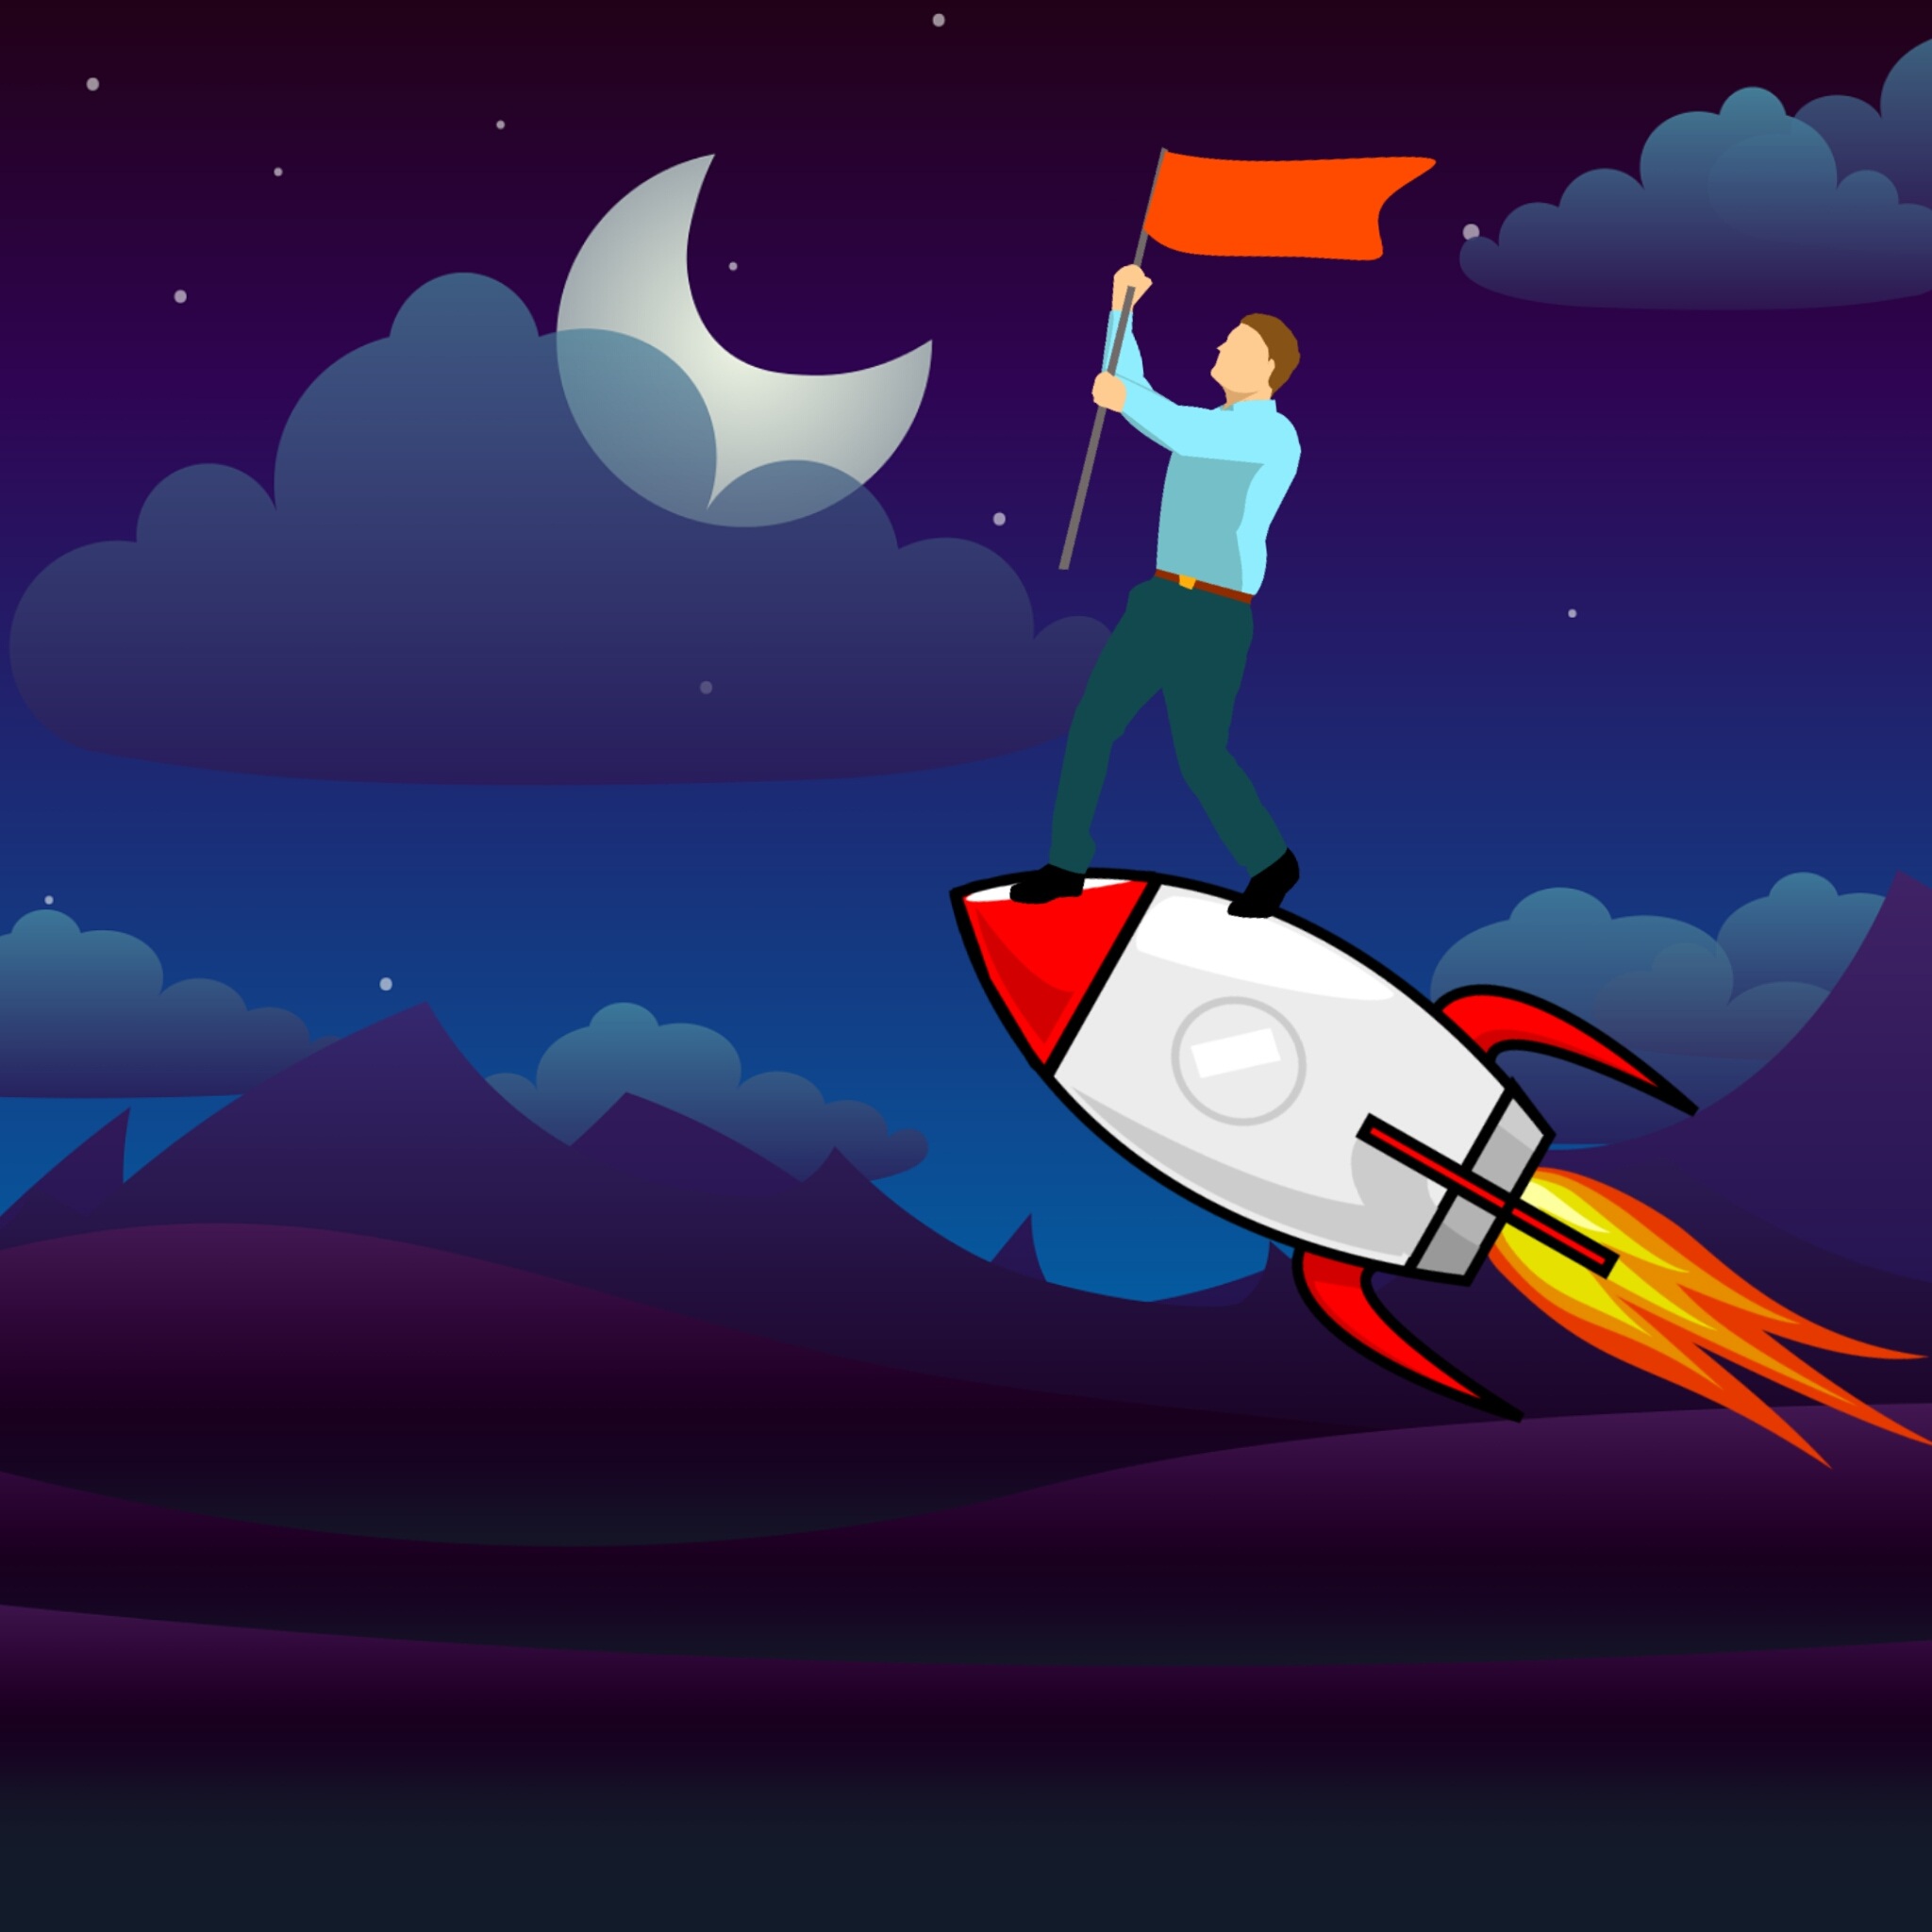
entrepreneur, business, rocket, start up, career, man, career ladder, rise, social, top, abyss, development, success, curriculum vitae, way of life, boom, come out, ascent, progress, come forward, be there, existence, lifestyle, statistics, chart, graphic, bar, symbol, stock exchange, trading floor, forex, finance, financial crisis, financial world, company, businessmen, e commerce, profit, capital, economic man, planing, office, human, young, corporate, work, freelance, freelancer, notepad, notebook, sit, desk, casual, leave, space ship, space, launch, propulsion, spaceship, vertebrate, cartoon, sky, art, atmosphere, computer wallpaper, illustration, fictional character, graphics, screenshot